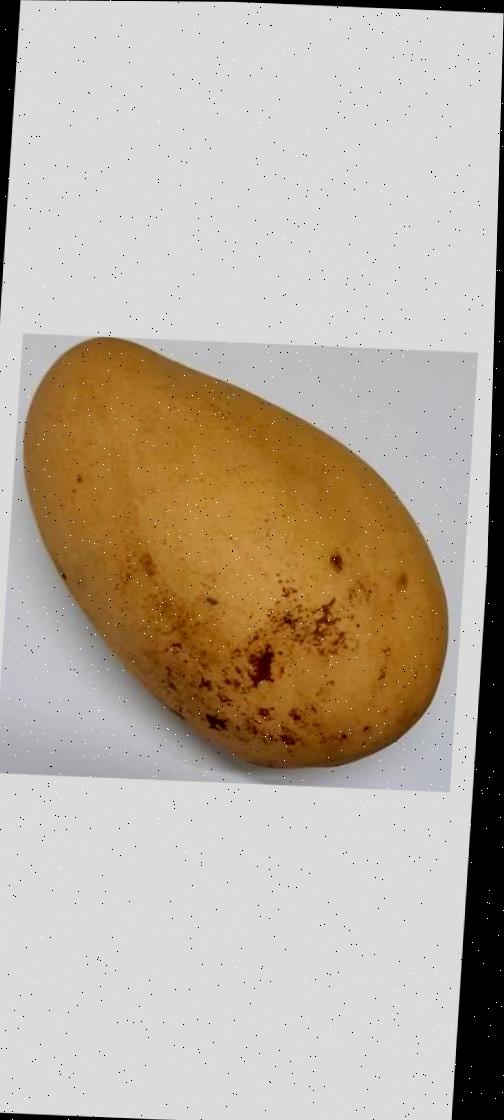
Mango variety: Katimon